Kiplin Hall

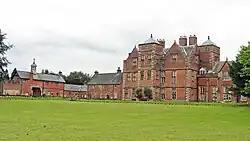
The west front of Kiplin Hall, viewed from the lake

Kiplin Hall is a Jacobean historic house at Kiplin in North Yorkshire, England, and a Grade I listed building. It is not far from the River Swale in the Vale of Mowbray. Kiplin Hall is a museum of history, a gallery and provides a biographical record of its past English country house owners. The nearest villages are Scorton, Great Langton and Bolton-on-Swale.